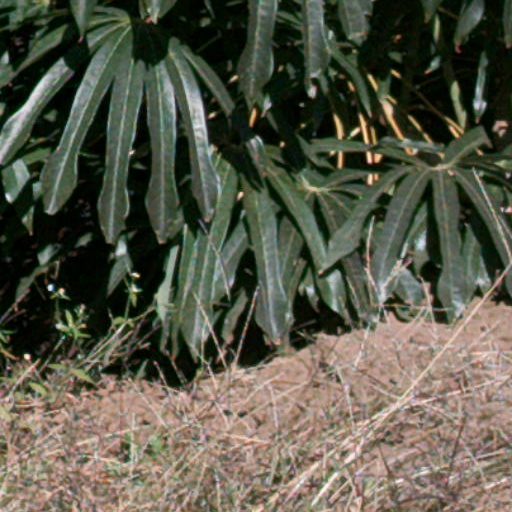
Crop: cassava